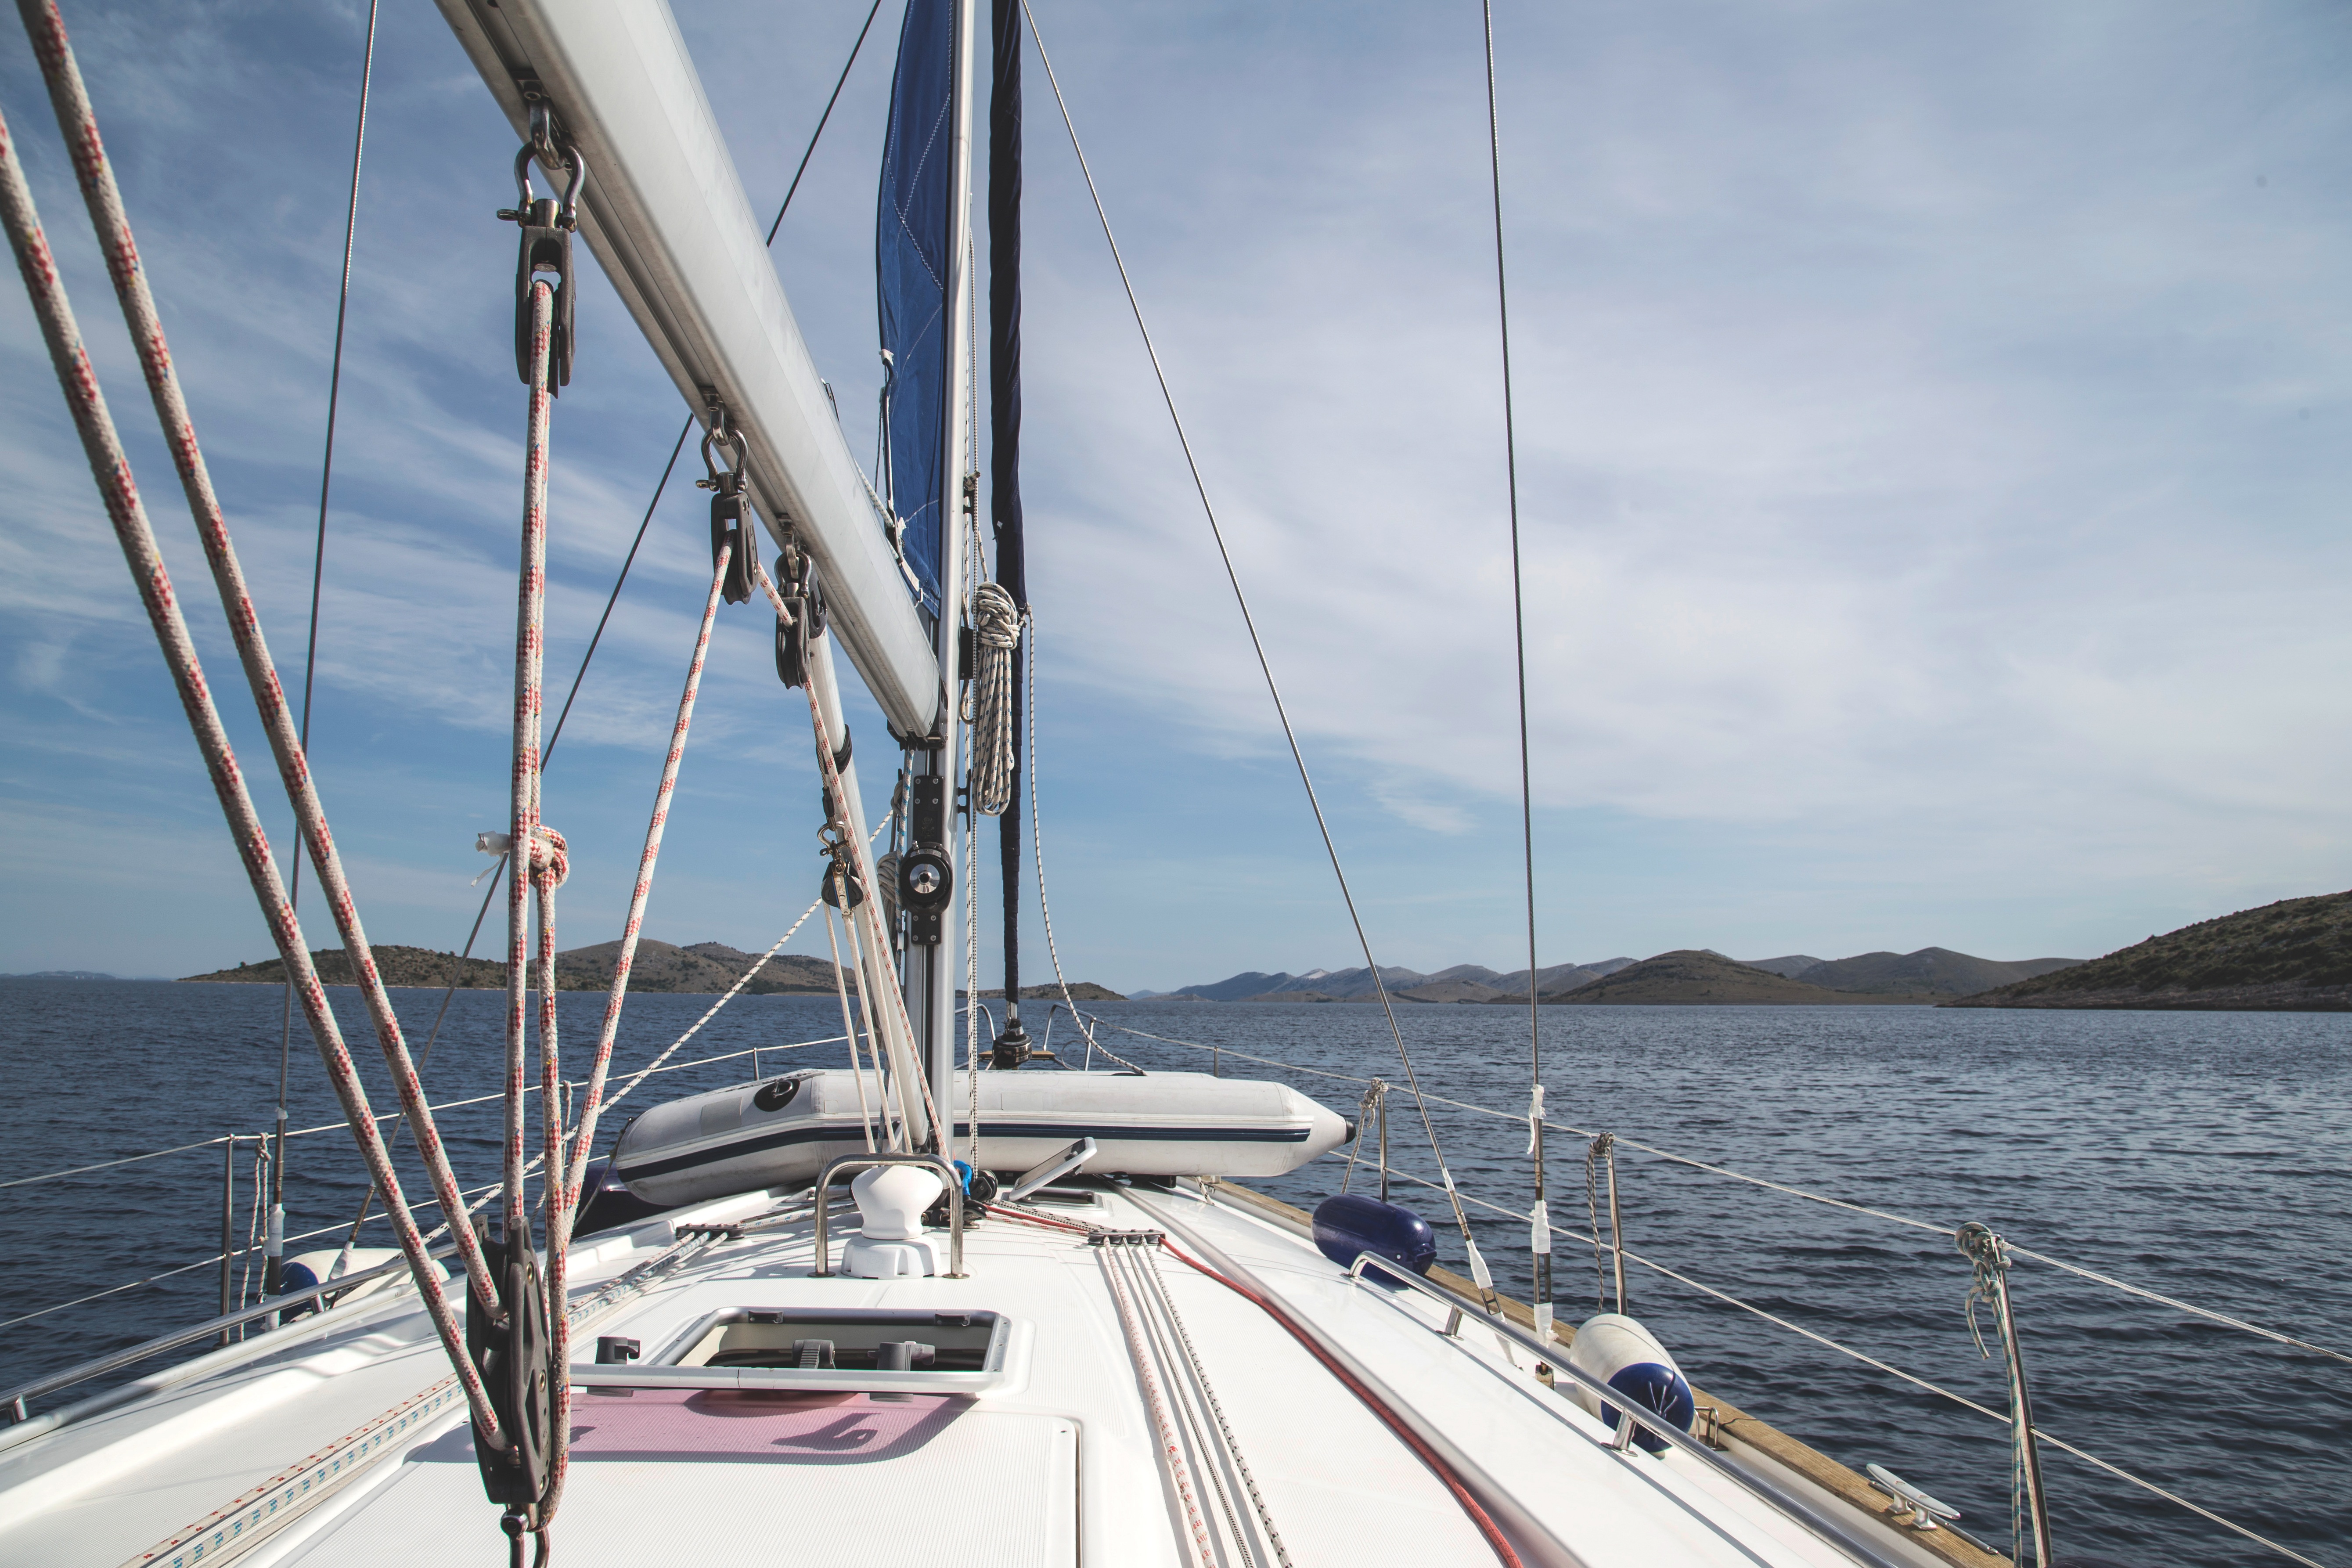
sky, boat, ship, vehicle, mast, sailing, yacht, sailboat, croatia, sail, watercraft, islands, sailing ship, windsports, keelboat, lugger